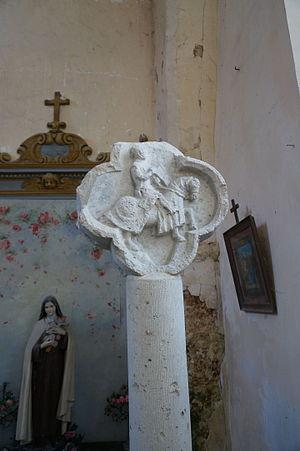
à Connigis.
Cet article recense les monuments historiques français classés en 1922.
Cet article recense les monuments historiques du sud de l'Aisne, en France.
La croix de cimetière est une croix située à Connigis, en France.